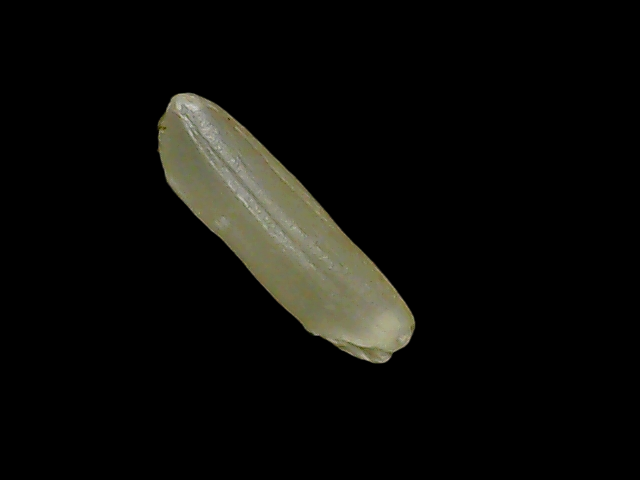
Rice variety: Binadhan19